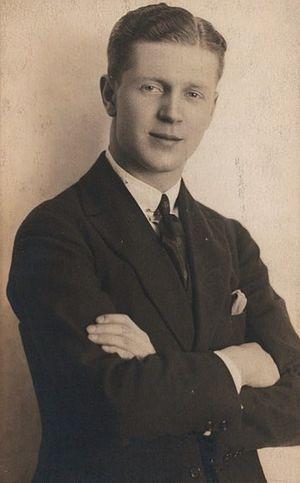
Gavin Muir est un acteur américain, né Gaven Muir le 8 septembre 1900 à Chicago, mort le 24 mai 1972 à Fort Lauderdale.